Brad Wyman

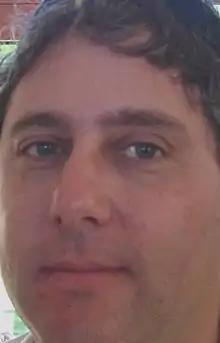
Wyman in 2005

Brad Hibbs Wyman (born May 13, 1963) is an American film producer, best known for producing "Monster" (2003). His first film was "White of the Eye", and later worked on "Freeway", "Trees Lounge", "The Dark Backward", "The Chase", "Tiptoes" and "Barb Wire". He lives in Los Angeles, California.